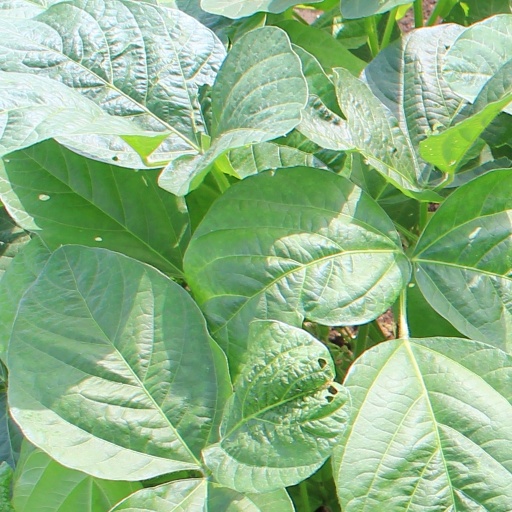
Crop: soybean